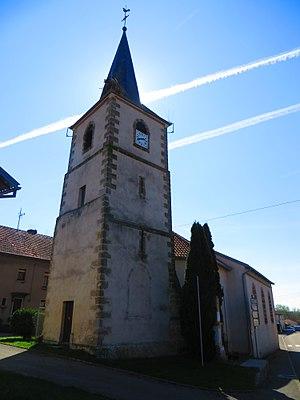
Harprich Église Saint-Denis
Harprich est une commune française située dans le département de la Moselle et le bassin de vie de la Moselle-Est, en région Grand Est.